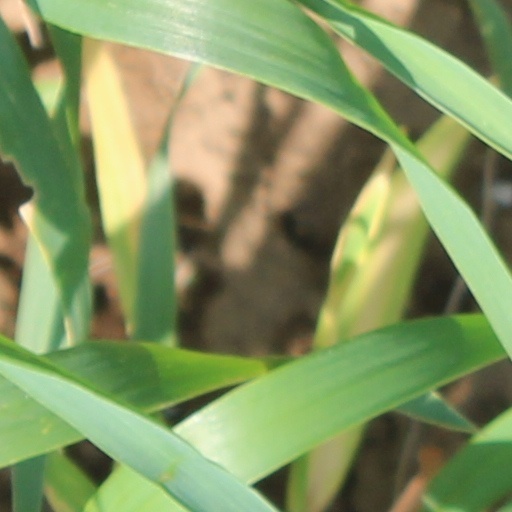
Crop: wheat